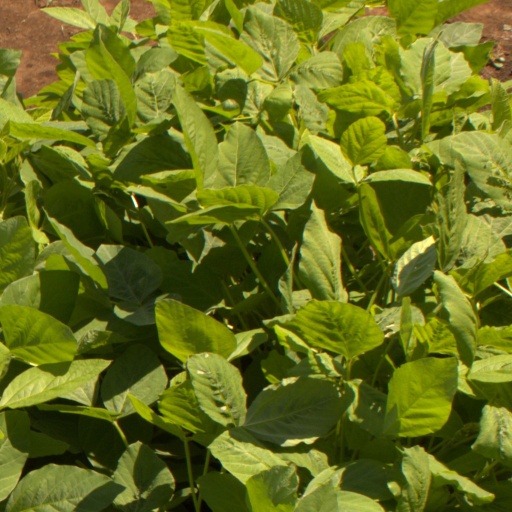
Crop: soybean